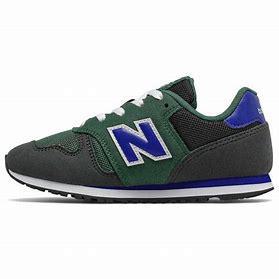
Brand: New
Model: Balance 373